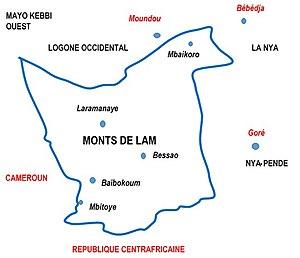
Carte macroscopique du département des Monts de Lam
Baïbokoum est une petite ville du Sud ouest du Tchad.